Jabuk, South Australia

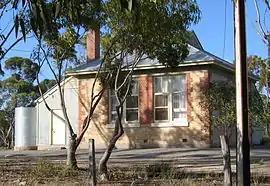
Former Jabuk school building

Jabuk (formerly Marmon Jabuk) is a locality in the Australian state of South Australia located about south-east of the state capital of Adelaide and respectively about west and east of the municipal seats of Pinnaroo and Tailem Bend.